1973 DFB-Ligapokal final

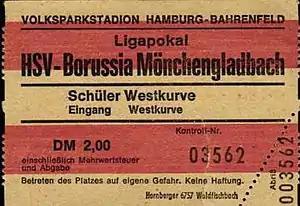
Ticket from the match.

The DFB-Ligapokal began with the group stage. Four teams would play each other in a home and away format, with the group winners advancing to the knockout stage. The knockout stage, beginning with the quarter-finals was a knockout cup competition. Teams would play each other home and away, and the winner on aggregate would advance. If tied on aggregate, extra time was used to determine the winner. If still tied, a replay would be necessary.